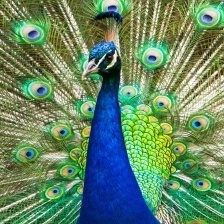
Species: PEACOCK
Scientific name: PAVO CRISTATUS